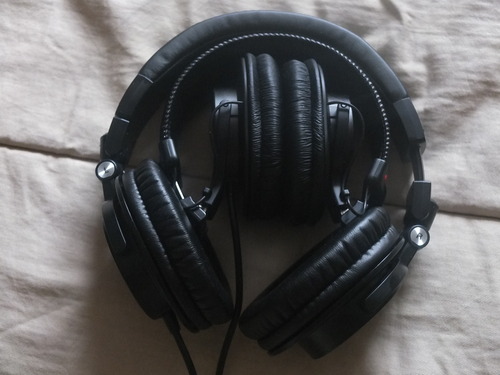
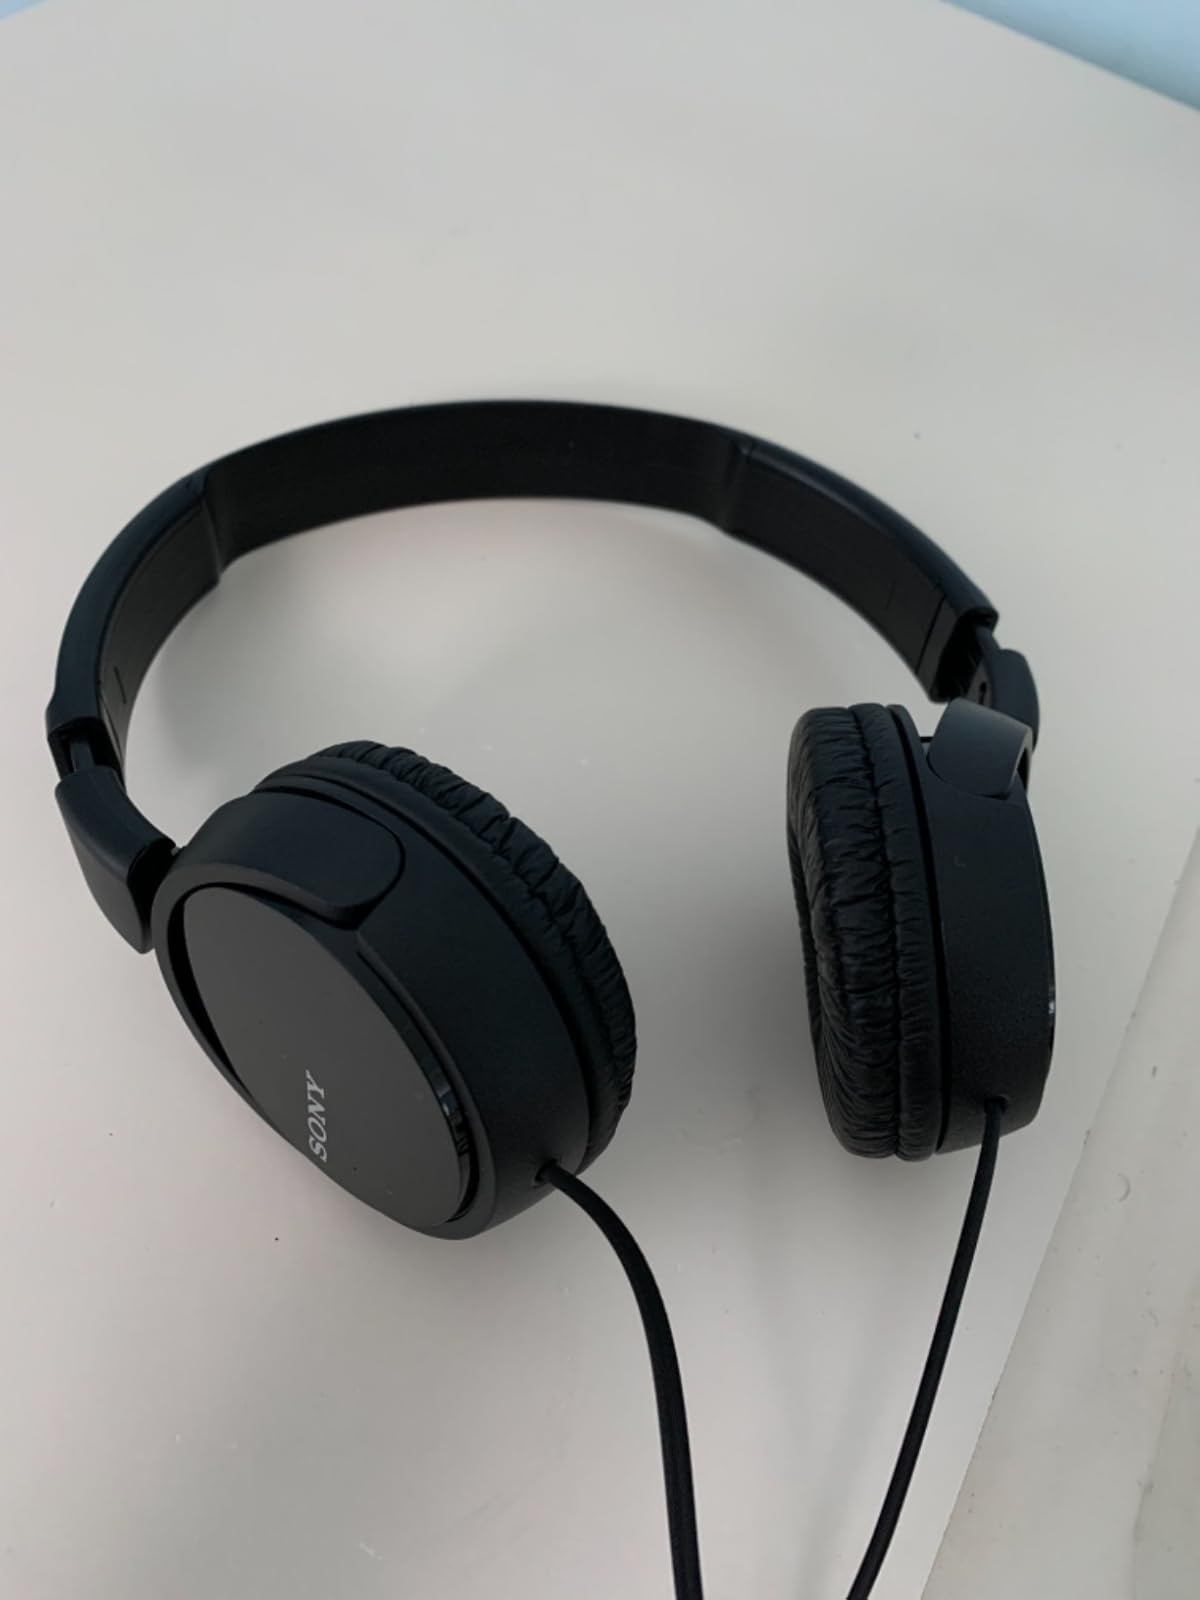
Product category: headphones
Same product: no